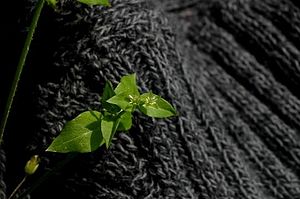
Almindelig fuglegræs
Almindelig fuglegræs eller fuglegræsfladstjerne er en 10-30 cm høj urt, der vokser på næringsrig jord. Den ligner skovfuglegræs, men er lysegrøn med kun 1,5-3,9 mm lange kronblade. Planten hedder Fuglegræs, fordi den er yndet af især hønsefugle. Den er et kendt og frygtet ukrudt.